John C. Mackie

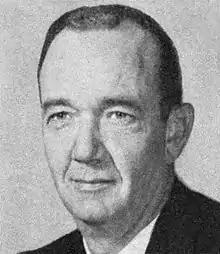

John Currie Mackie (June 1, 1920 – March 5, 2008) was an American World War II veteran and politician from the U.S. state of Michigan. He served one term in the U.S. House of Representatives from 1965 to 1967.